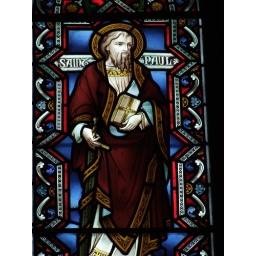
Stained glass window in Hexham Abbey